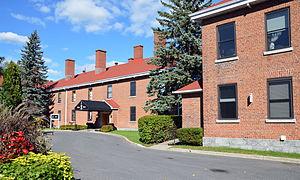
Collège militaire royal de Saint-Jean, mess des officiers, Collège militaire royal de Saint-Jean, Saint-Jean-sur-Richelieu (Canada). (Protection ÉFP reconnu. Voir la liste des lieux patrimoniaux de la Montérégie pour plus de détails).
Cet article recense les lieux patrimoniaux de la Montérégie inscrit au répertoire des lieux patrimoniaux du Canada, qu'ils soient de niveau provincial, fédéral ou municipal.
Saint-Jean-sur-Richelieu est une ville du Québec, au Canada, située dans la MRC du Haut-Richelieu en Montérégie.